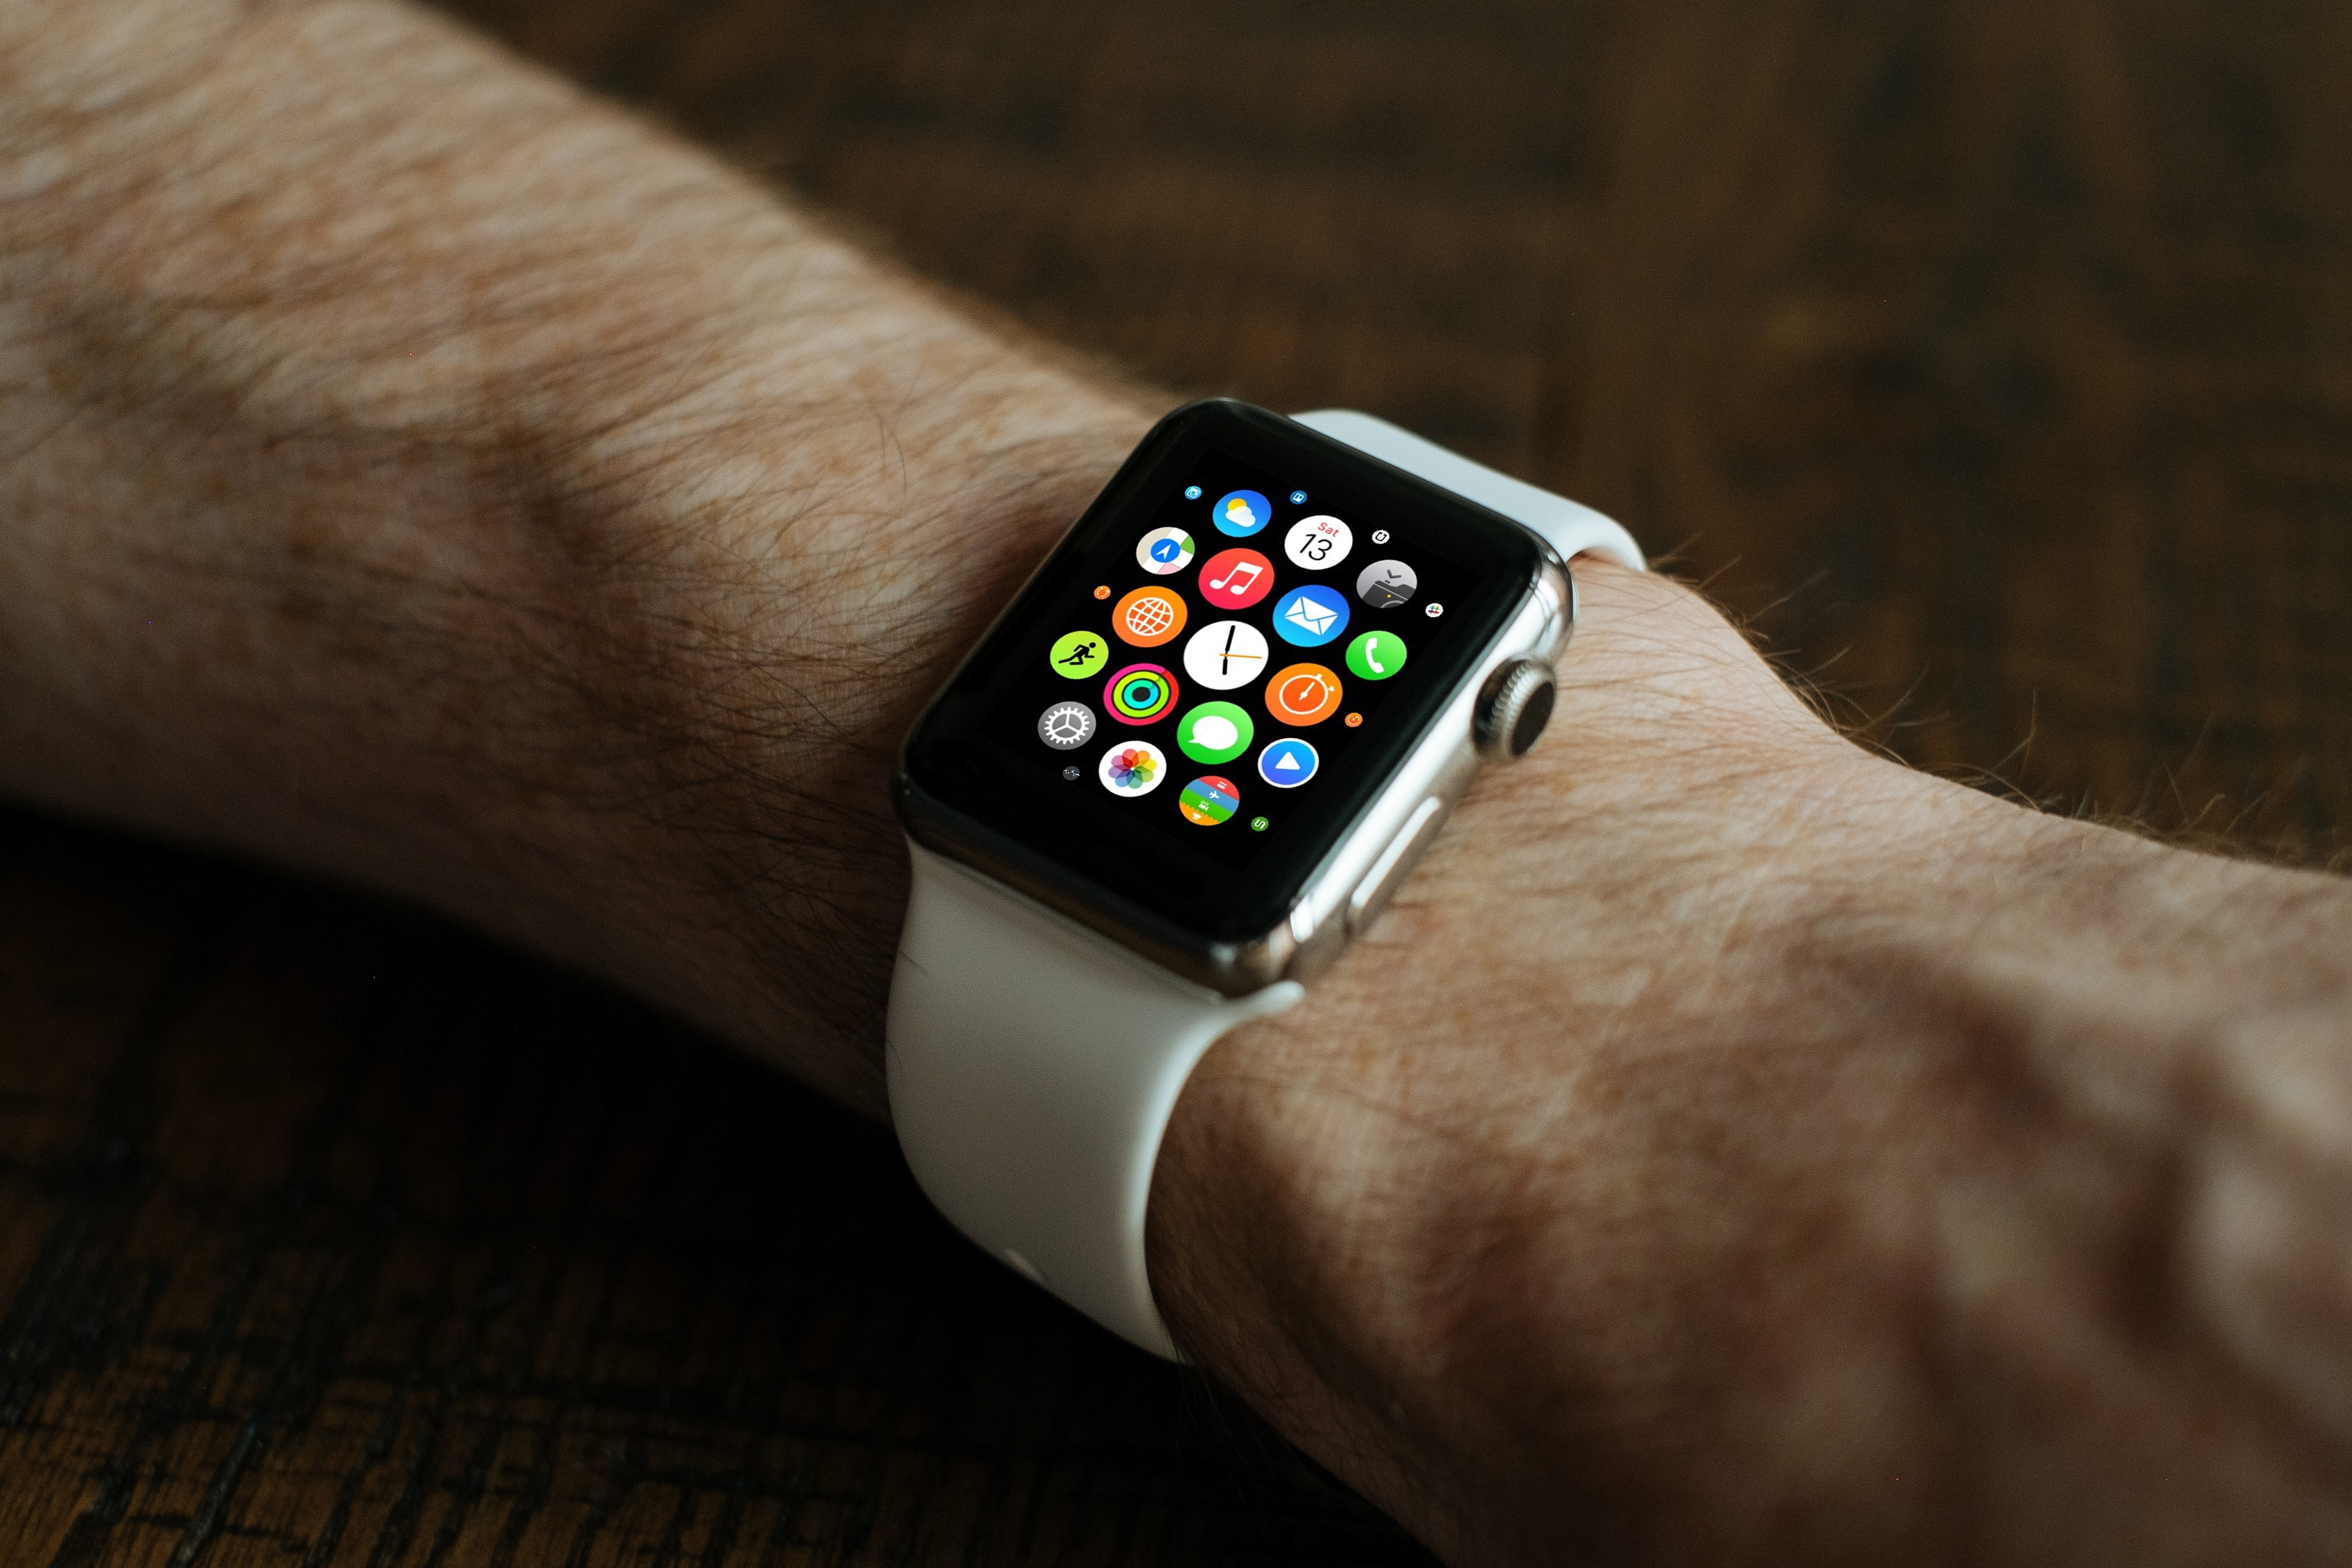
mobile, watch, hand, screen, apple, technology, ring, clock, time, social, internet, touch, finger, gadget, fashion, business, nail, modern, electronic, device, button, jewellery, design, wristwatch, display, wrist, message, digital, media, style, games, interface, wear, wireless, mobility, smart, app, template, intelligent, application, smart watch, intellect, fashion accessory, indoor games and sports